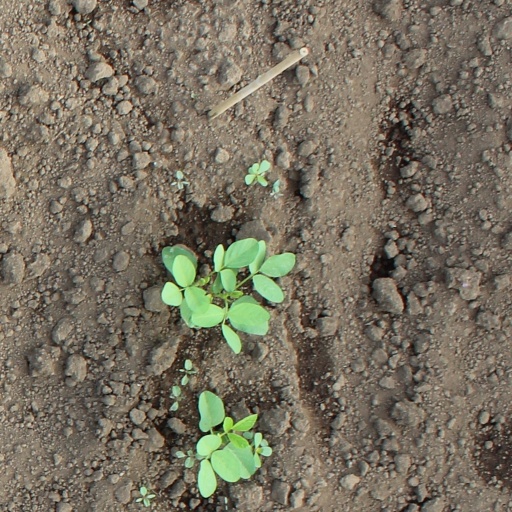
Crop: soybean